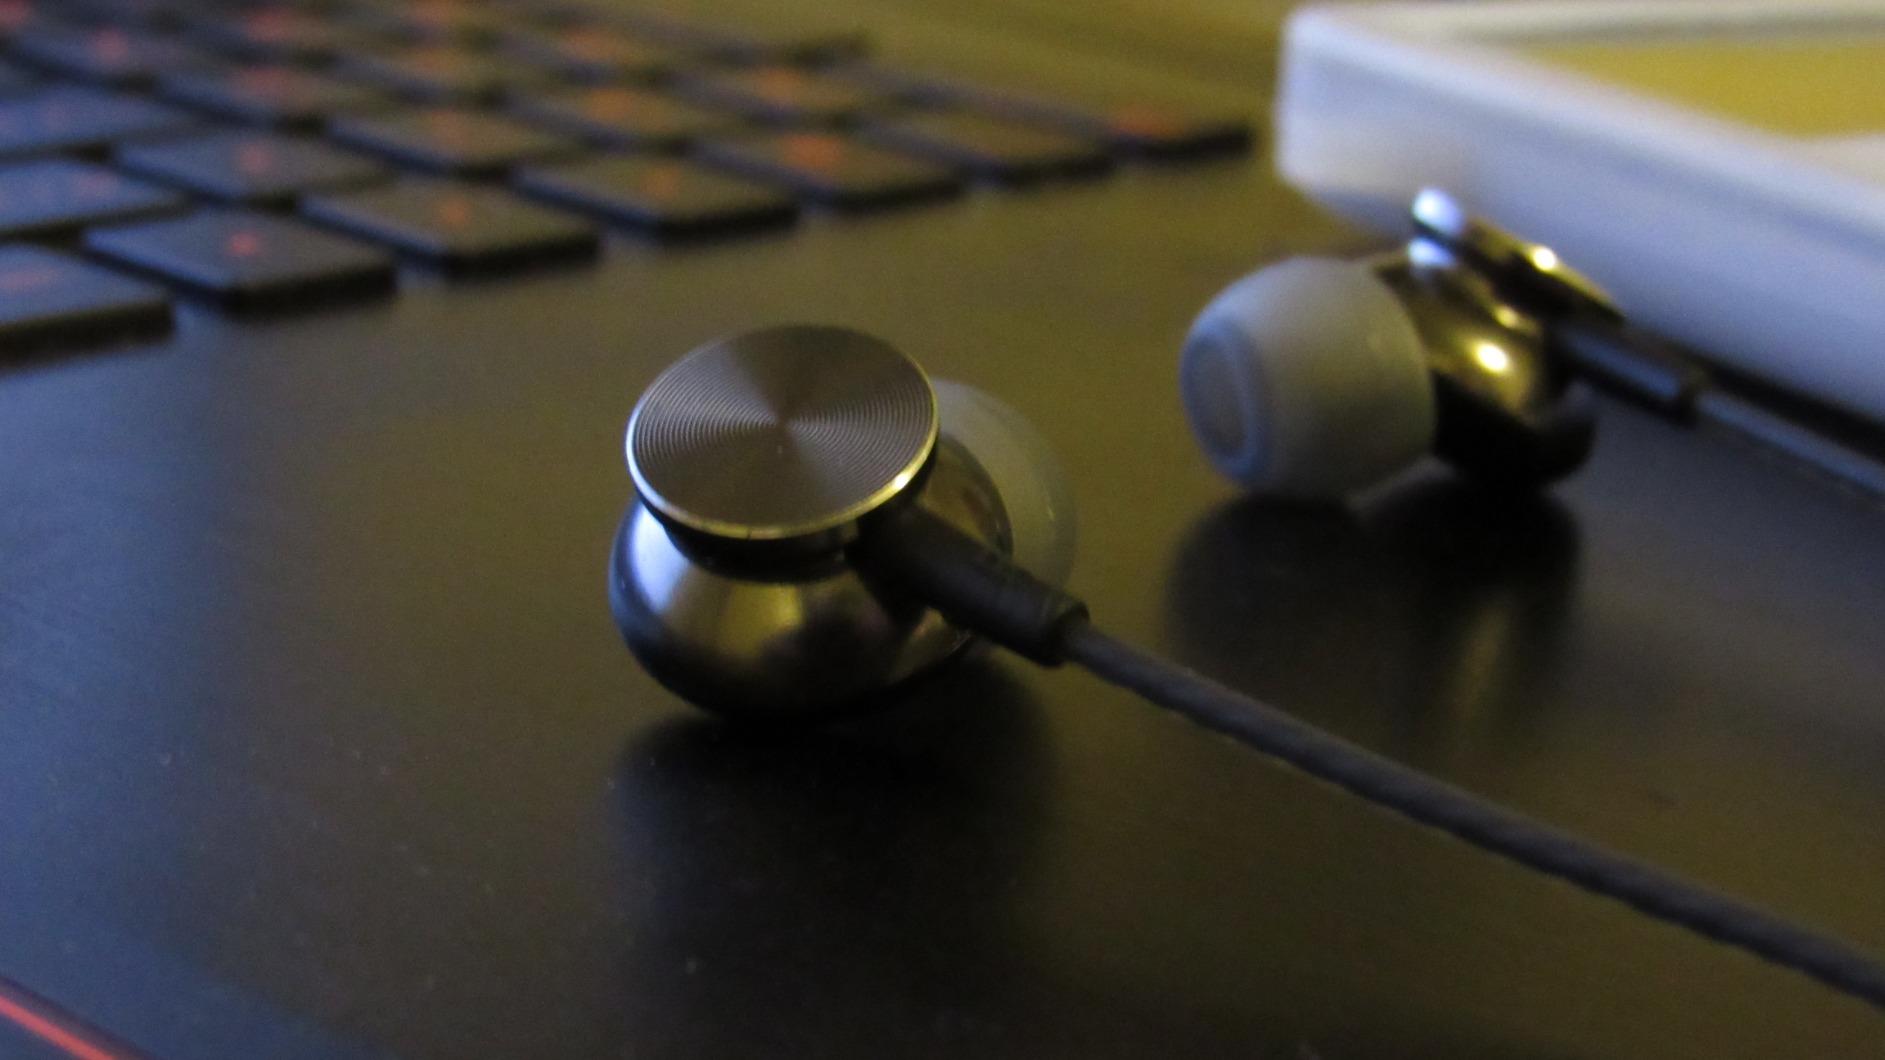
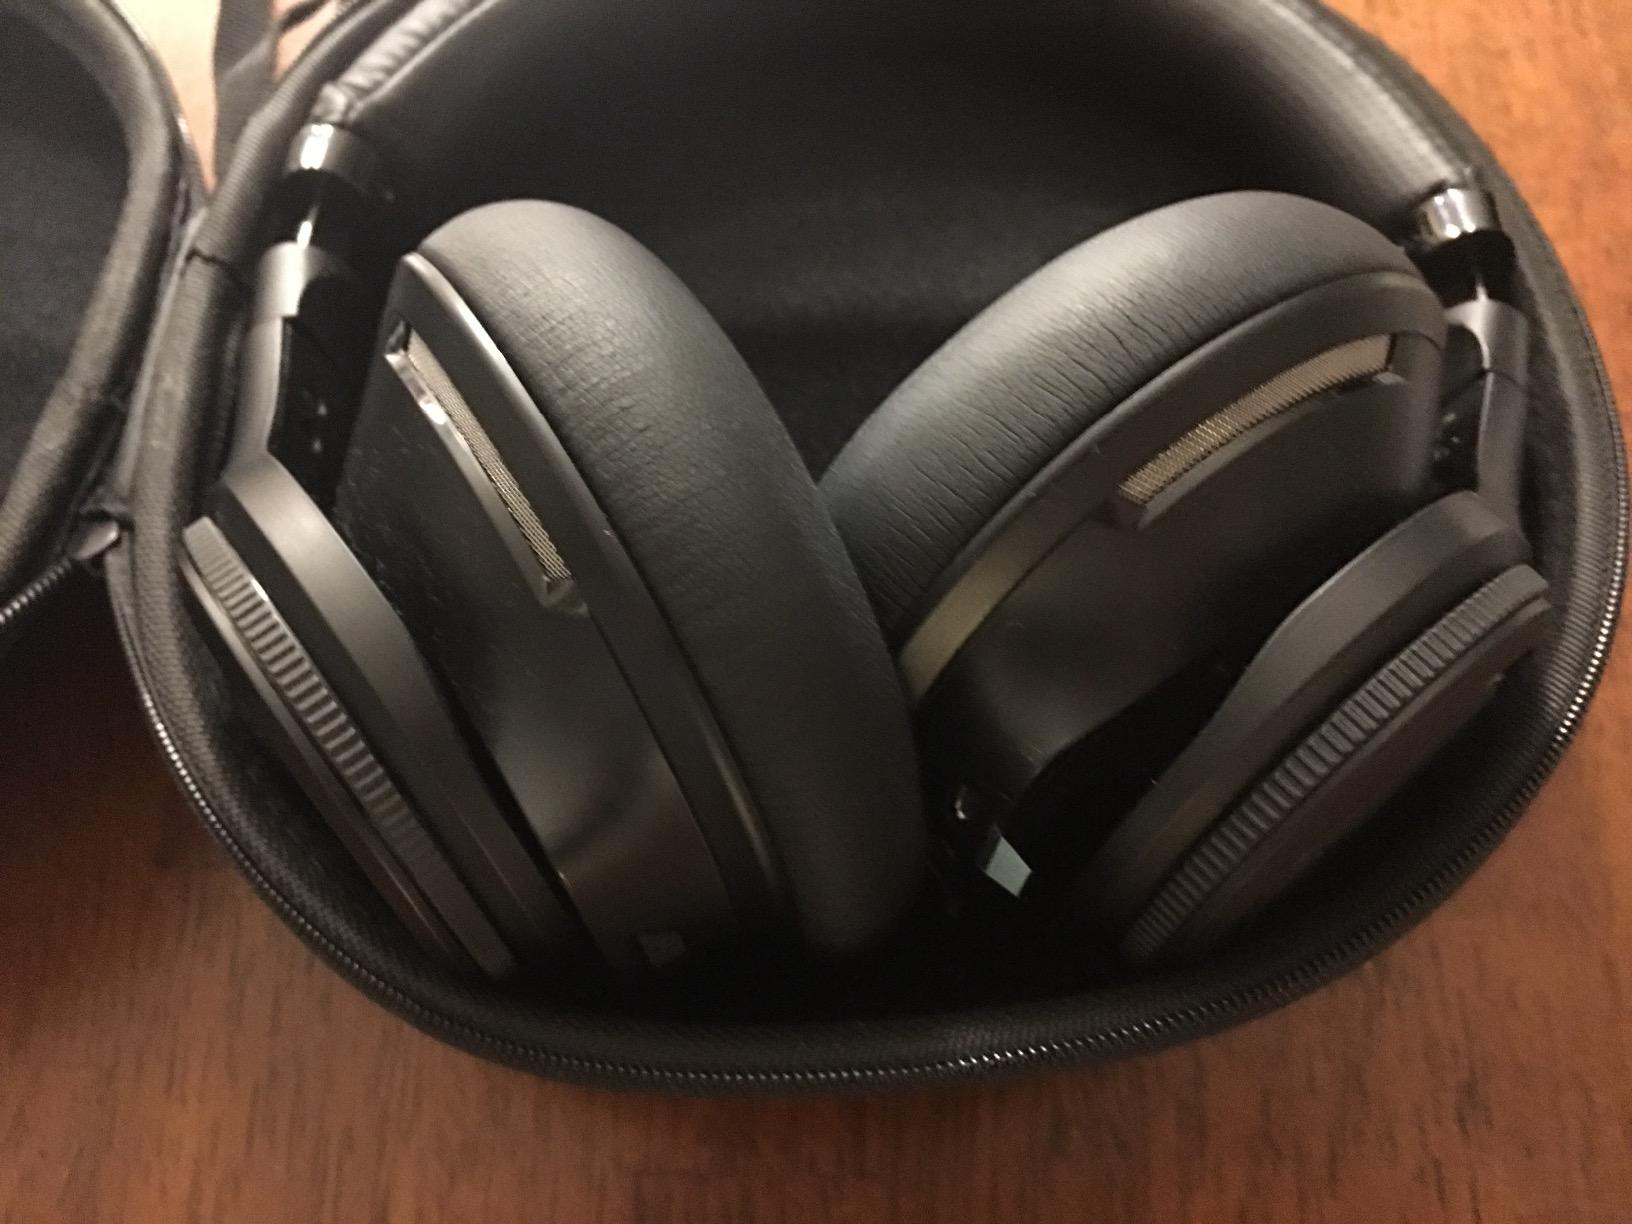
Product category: headphones
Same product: no